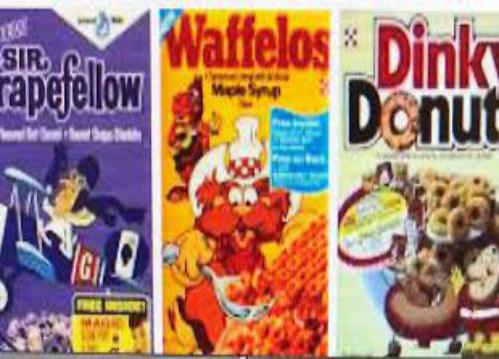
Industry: Food